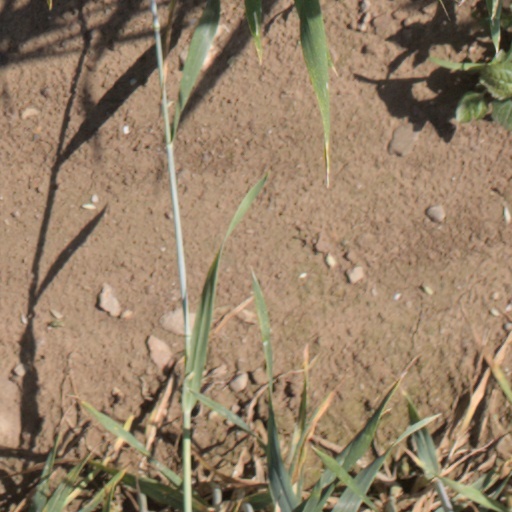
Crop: wheat